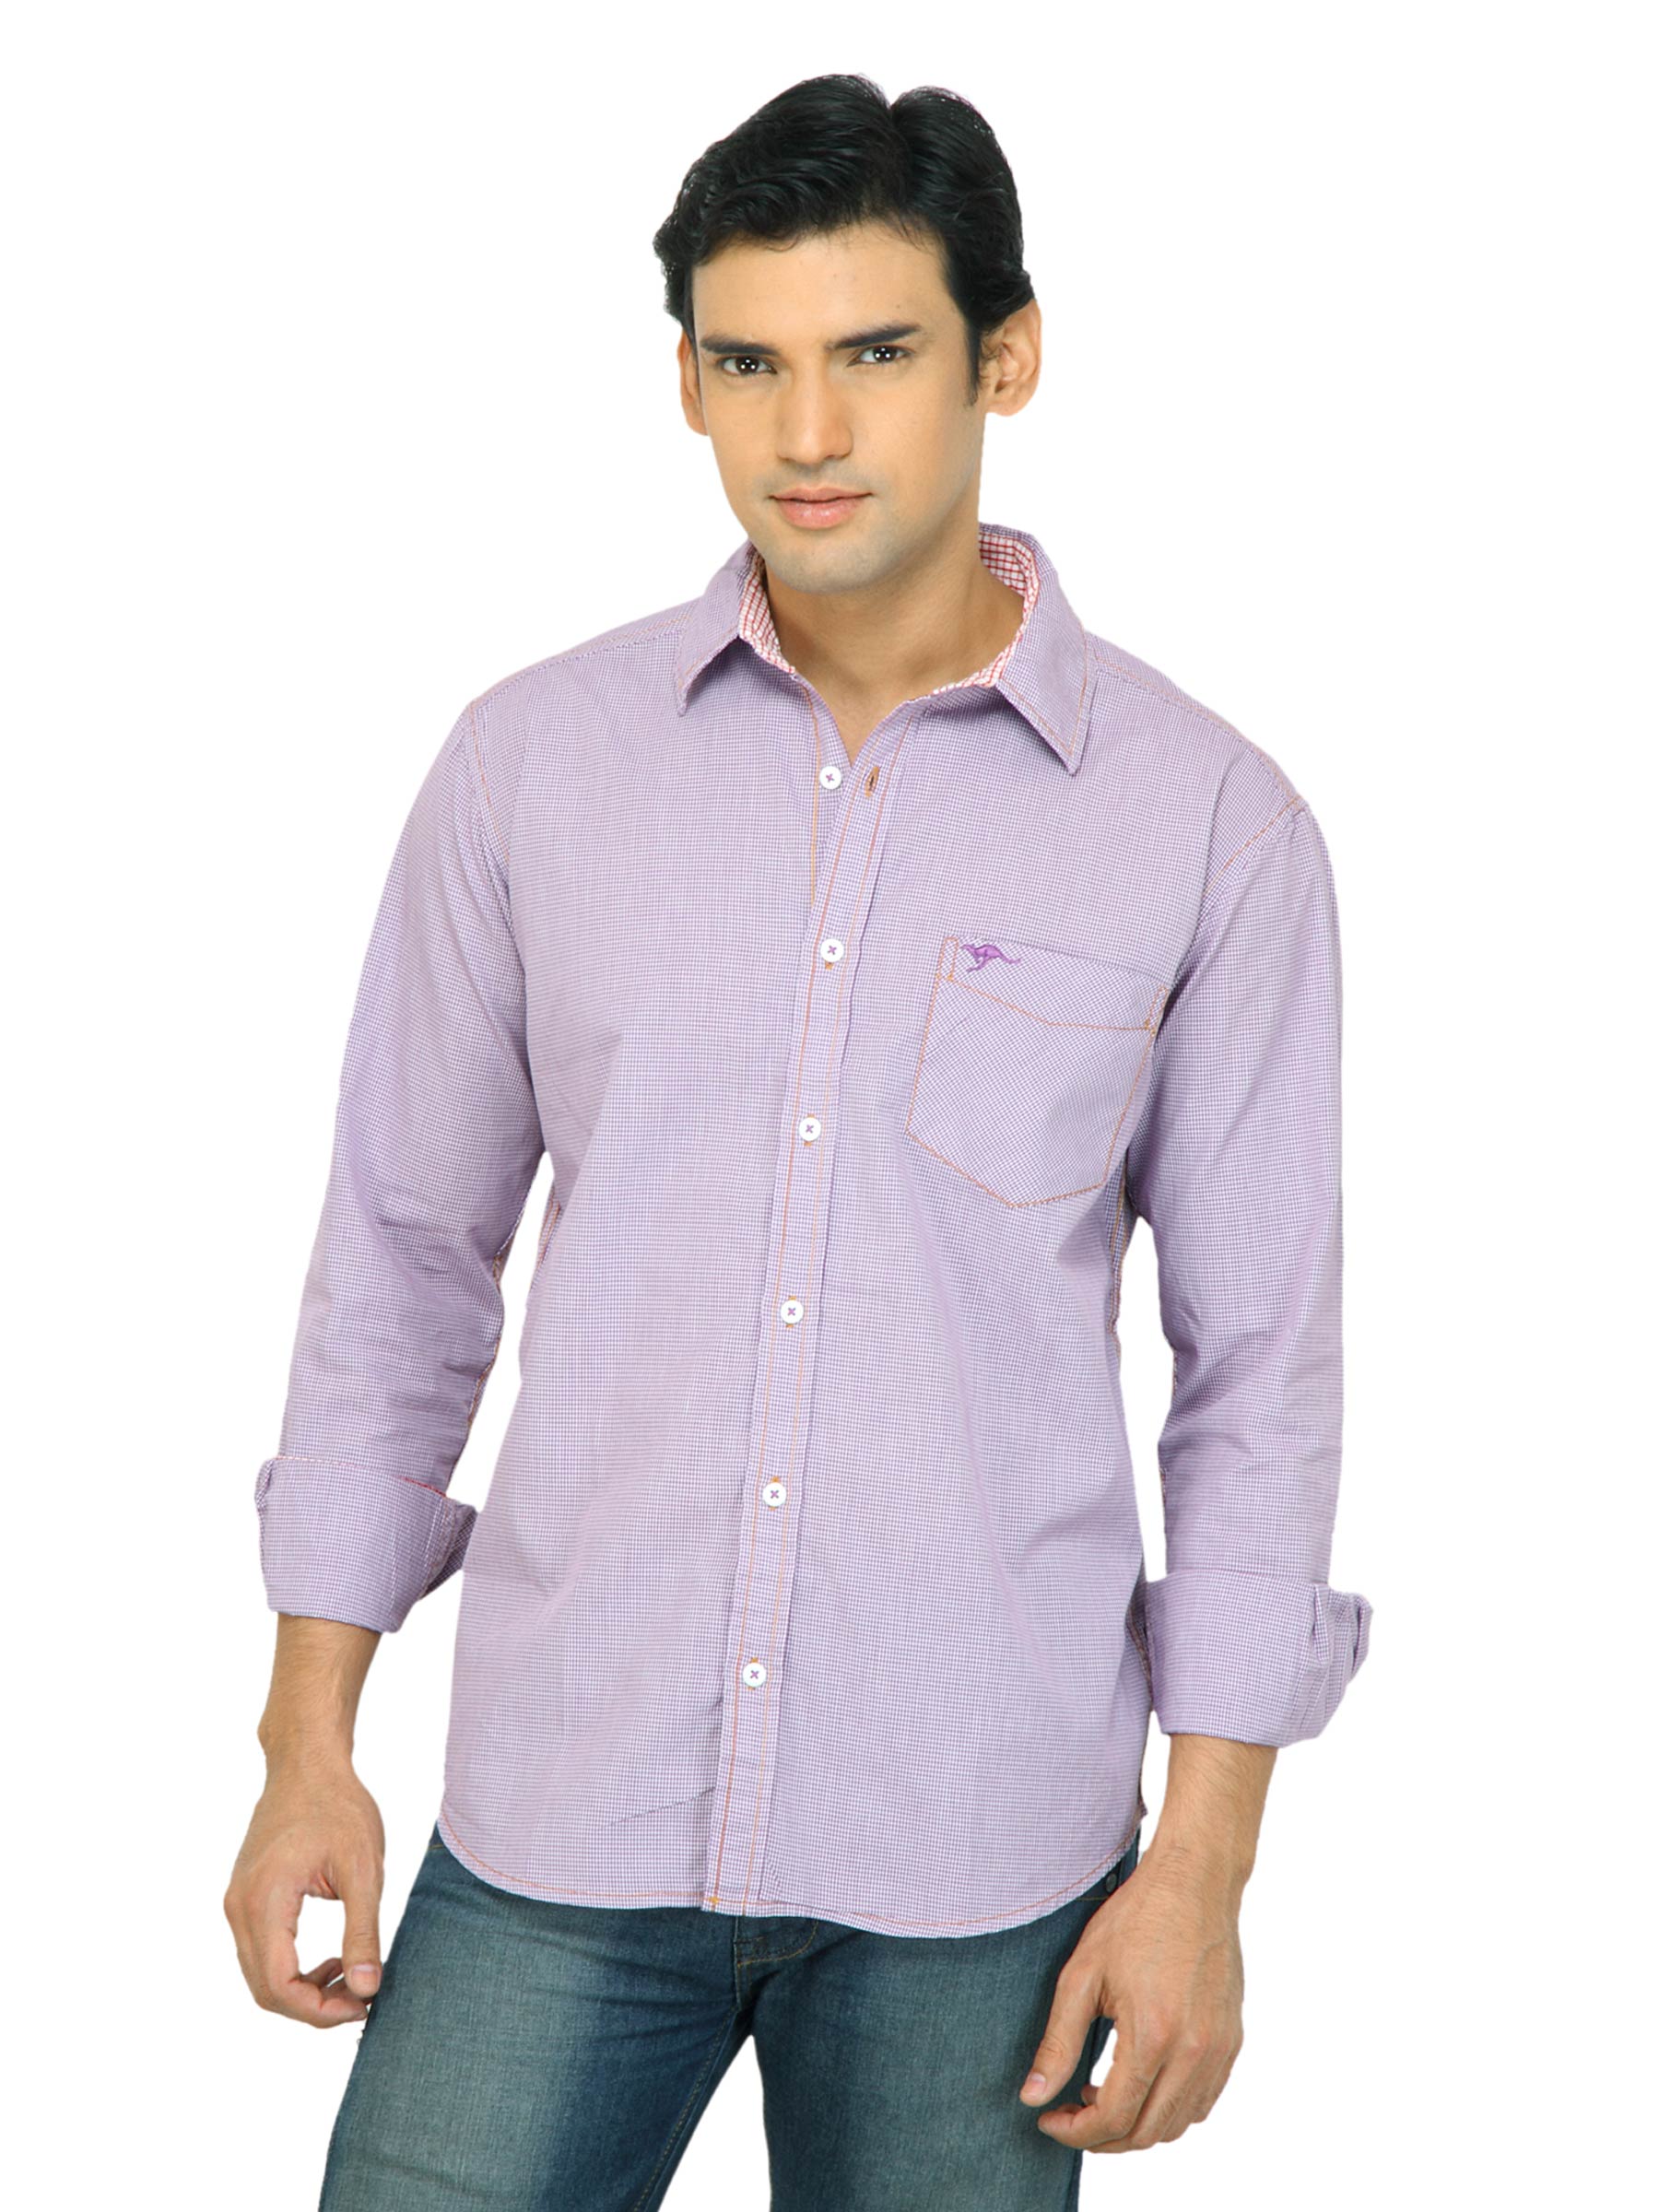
Highlander Men Check Purple Shirt
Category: Apparel / Topwear / Shirts
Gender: Men
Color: Purple
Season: Fall 2011
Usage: Casual